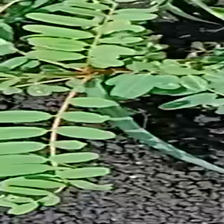
Weed species: Sicklepod_(Senna obtusifolia)